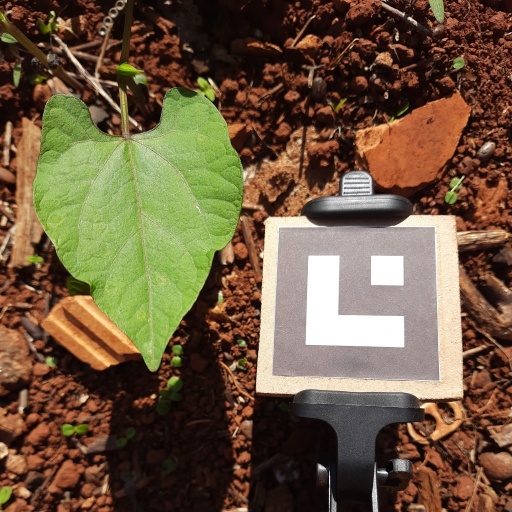
Observations: wavy surface, no eating holes, under sunlight